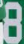
Number: 8